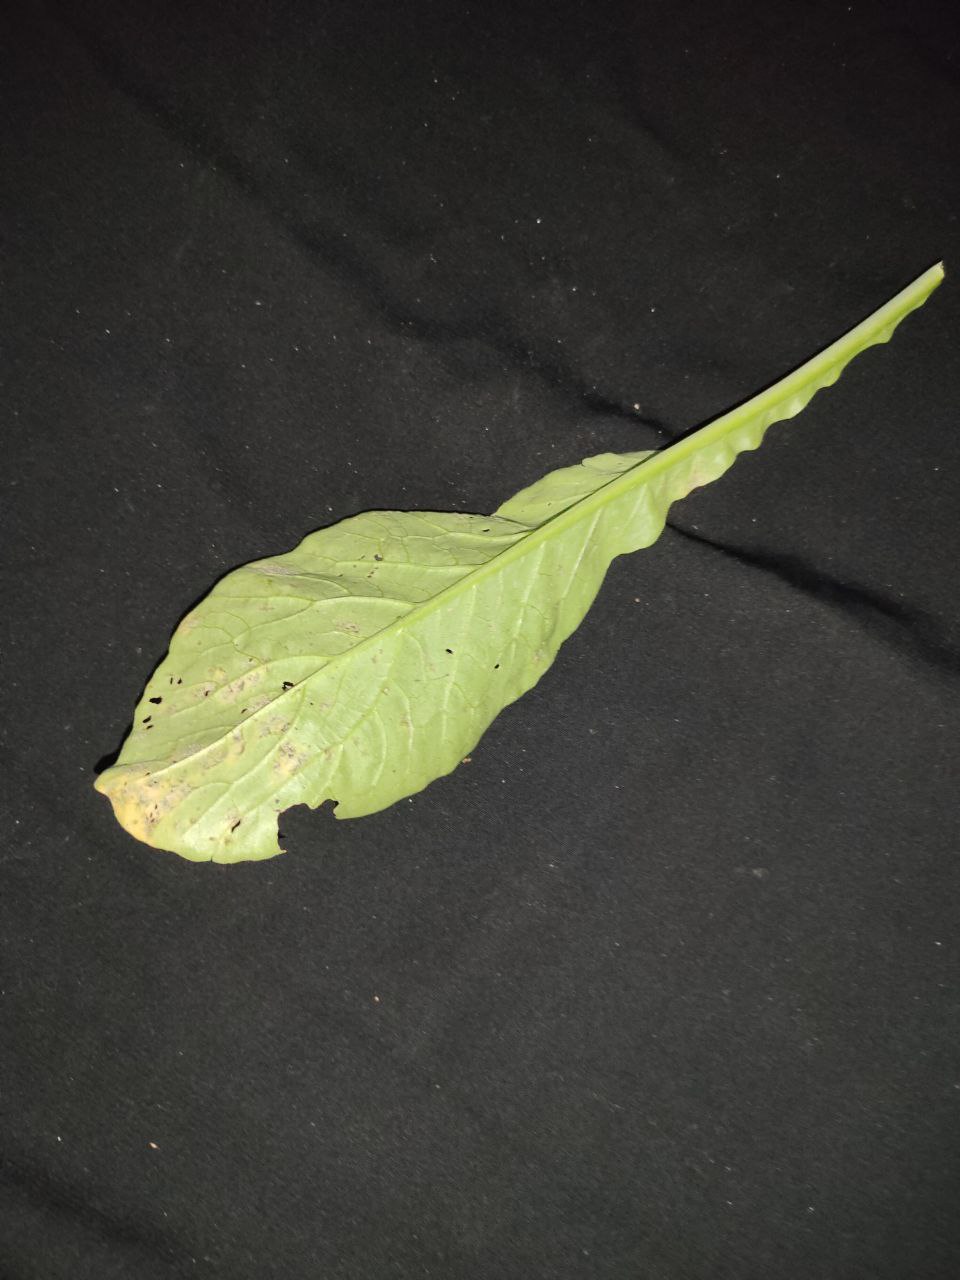
Label: Downey mildew